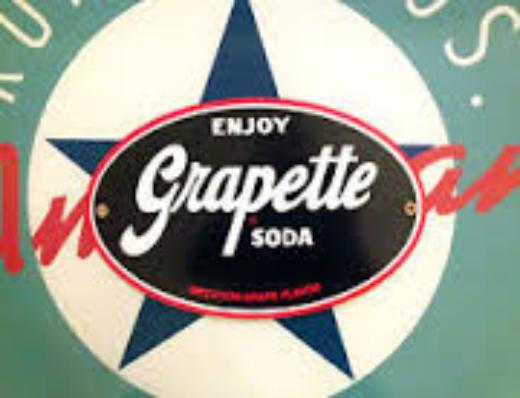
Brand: Grapette
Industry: Food